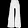
Label: Trouser